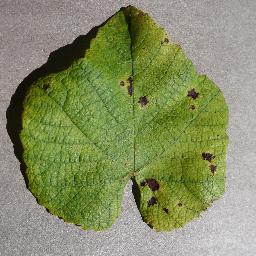
Label: Grape___Leaf_blight_(Isariopsis_Leaf_Spot)